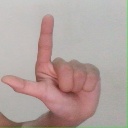
अक्षर: ल